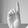
ASL letter: D